Answer in natural language. Considering the relative positions, is modern chair with striped upholstery (marked B) to the left or right of brown top white leg dining table (marked C)? Choose between the following options: left or right
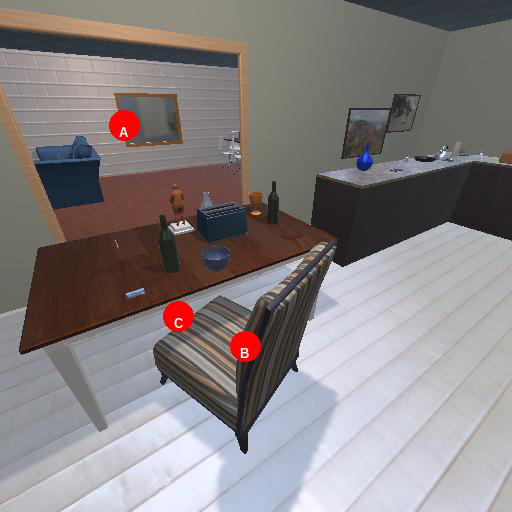
<answer>right</answer>